Fortnum & Mason

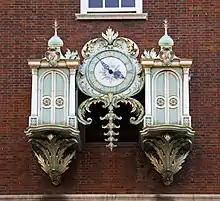
The mechanical clock on the main façade

William Fortnum was a footman in the household of Queen Anne. The royal family's insistence on having new candles every night resulted in large amounts of half-used wax, which Fortnum promptly resold. Fortnum also had a side business as a grocer. He convinced his landlord, Hugh Mason, to be his associate, and they founded the first Fortnum & Mason store in Mason's small shop at St James's Market in 1707. In 1761, William Fortnum's grandson Charles went into the service of Queen Charlotte, and the connection with the royal court led to an increase in business. Fortnum & Mason claims to have invented the Scotch egg, in 1738. The store began to stock speciality items, namely ready-to-eat luxury meals such as poultry or game served in aspic jelly.